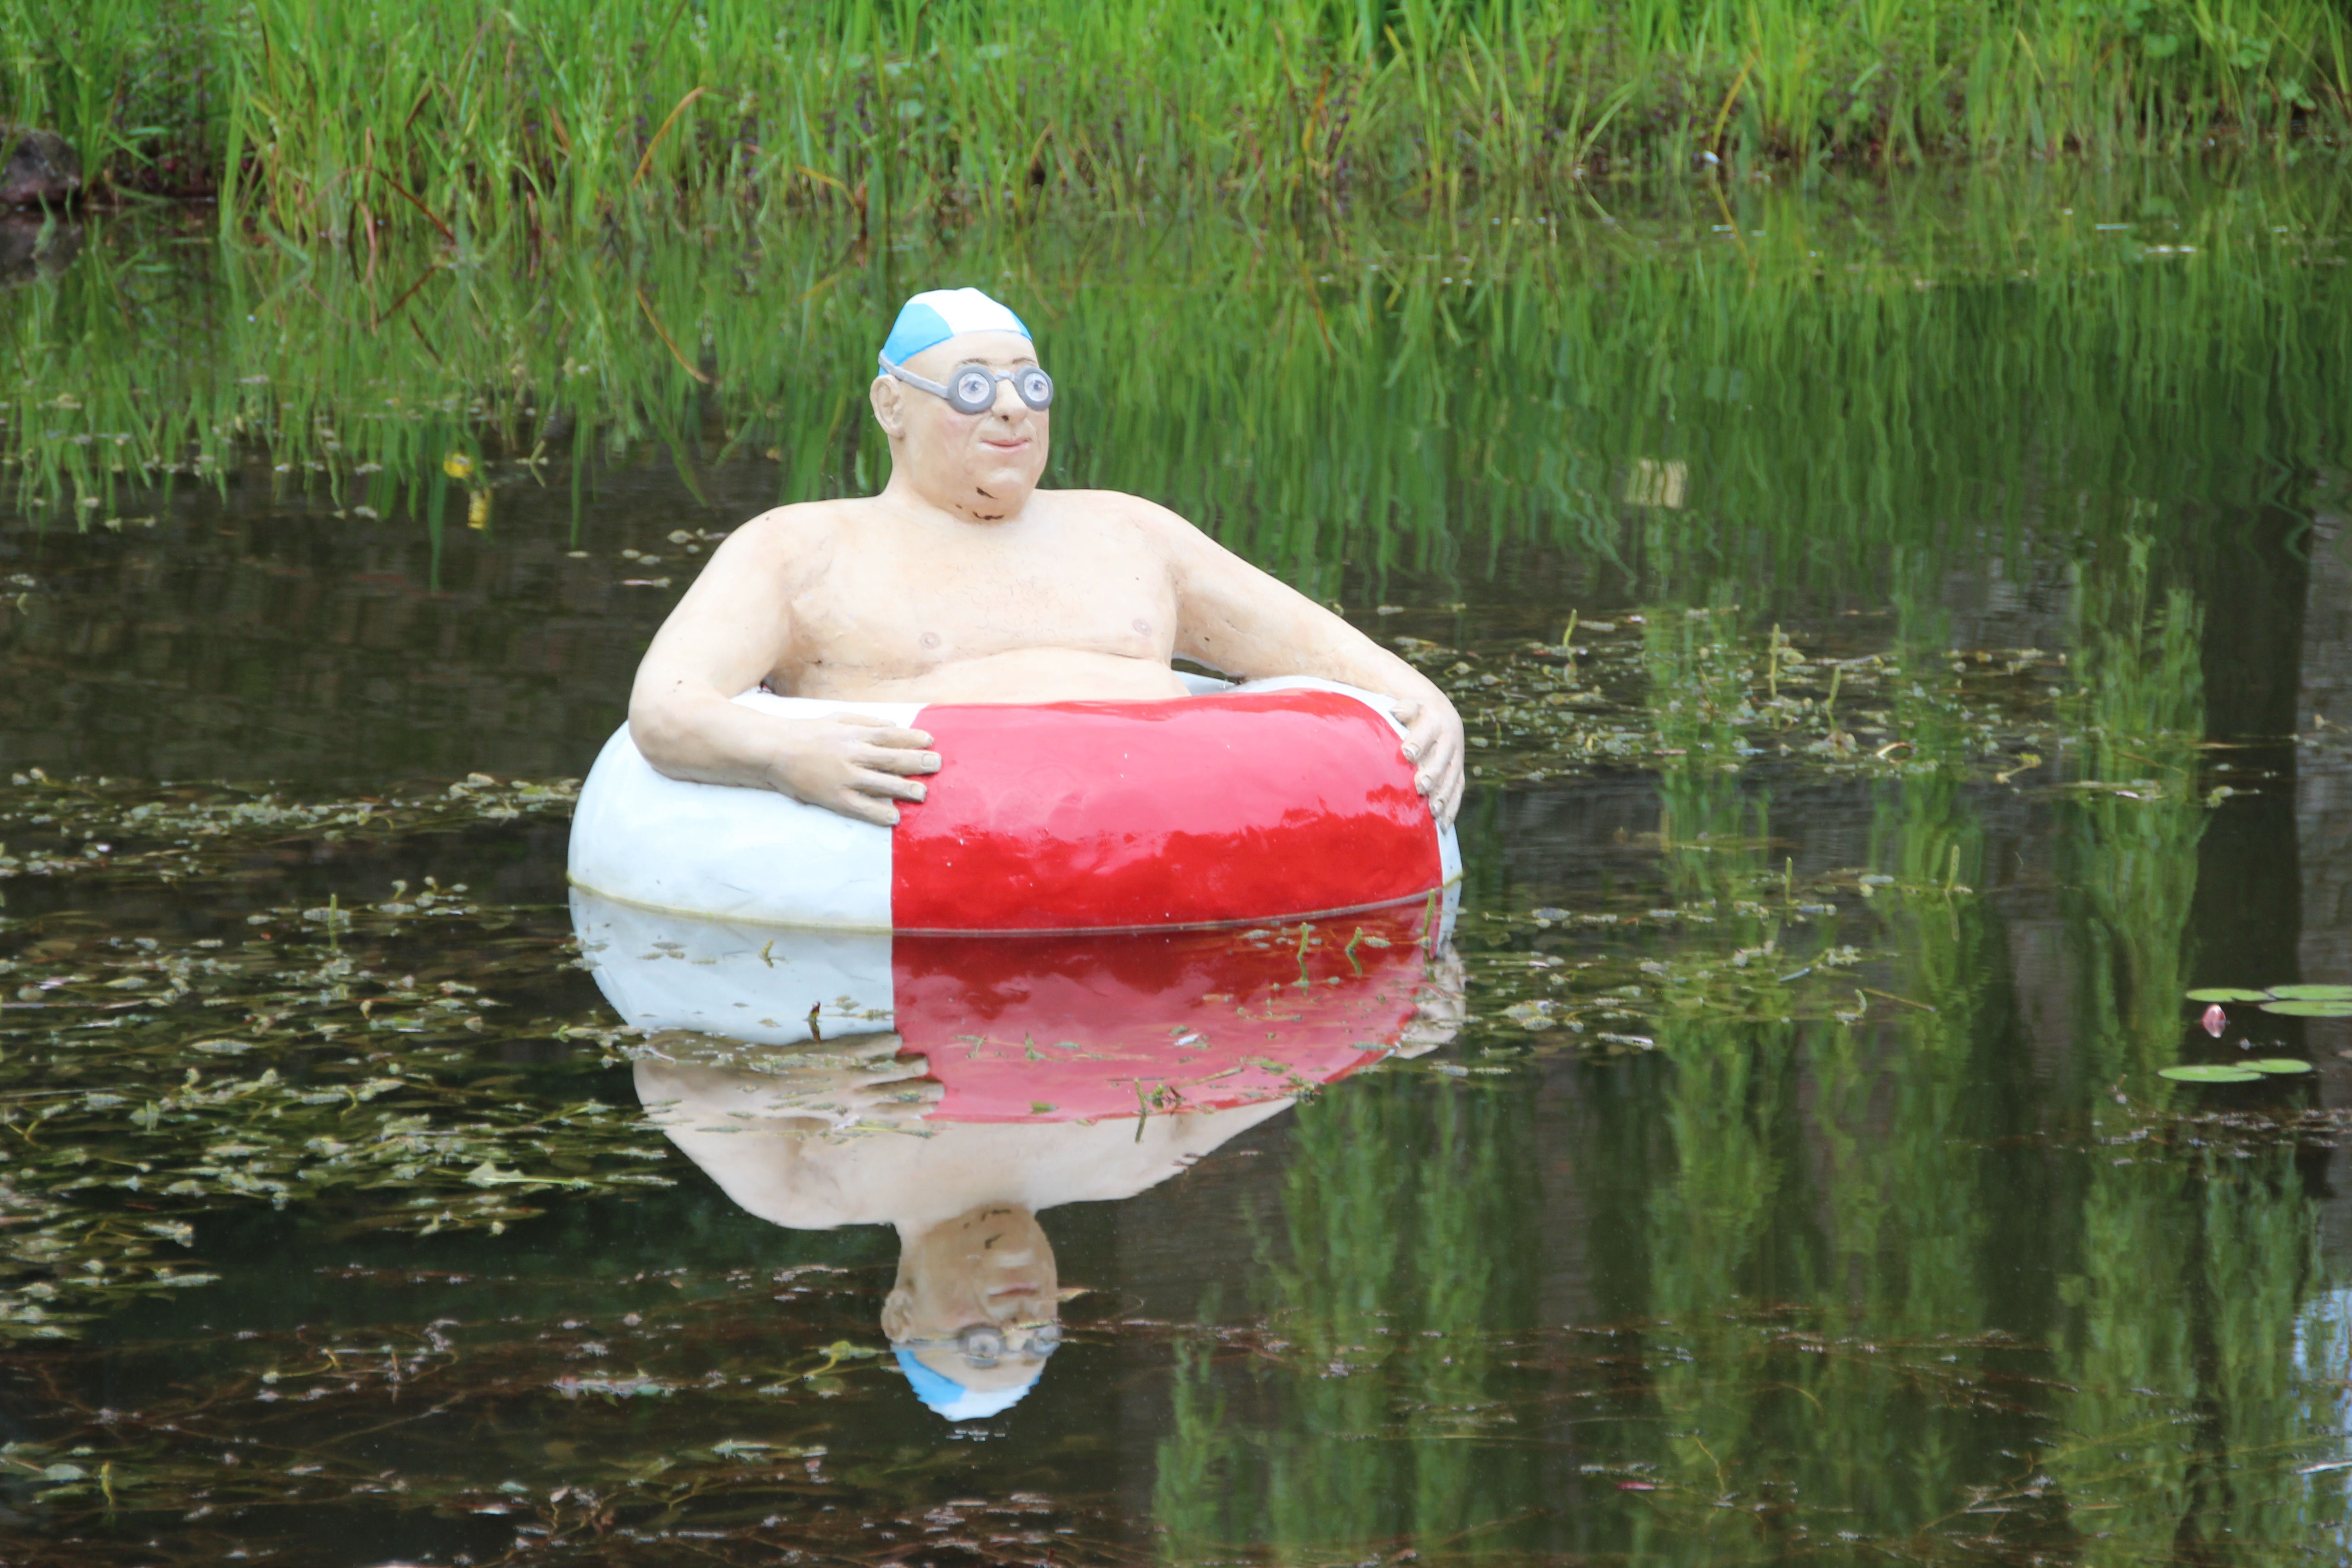
man, water, boat, swim, relax, fig, donut, sculpture, art, swim goggles, bathing cap